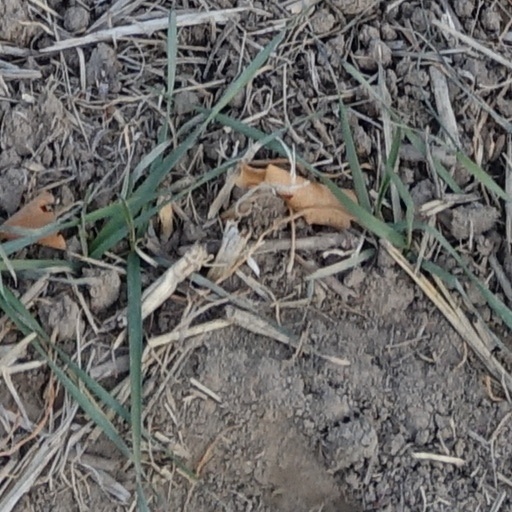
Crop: wheat